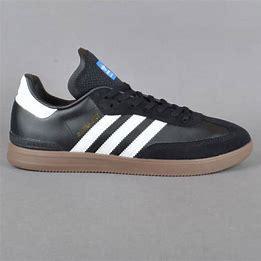
Brand: adidas
Model: Sambarose Skate